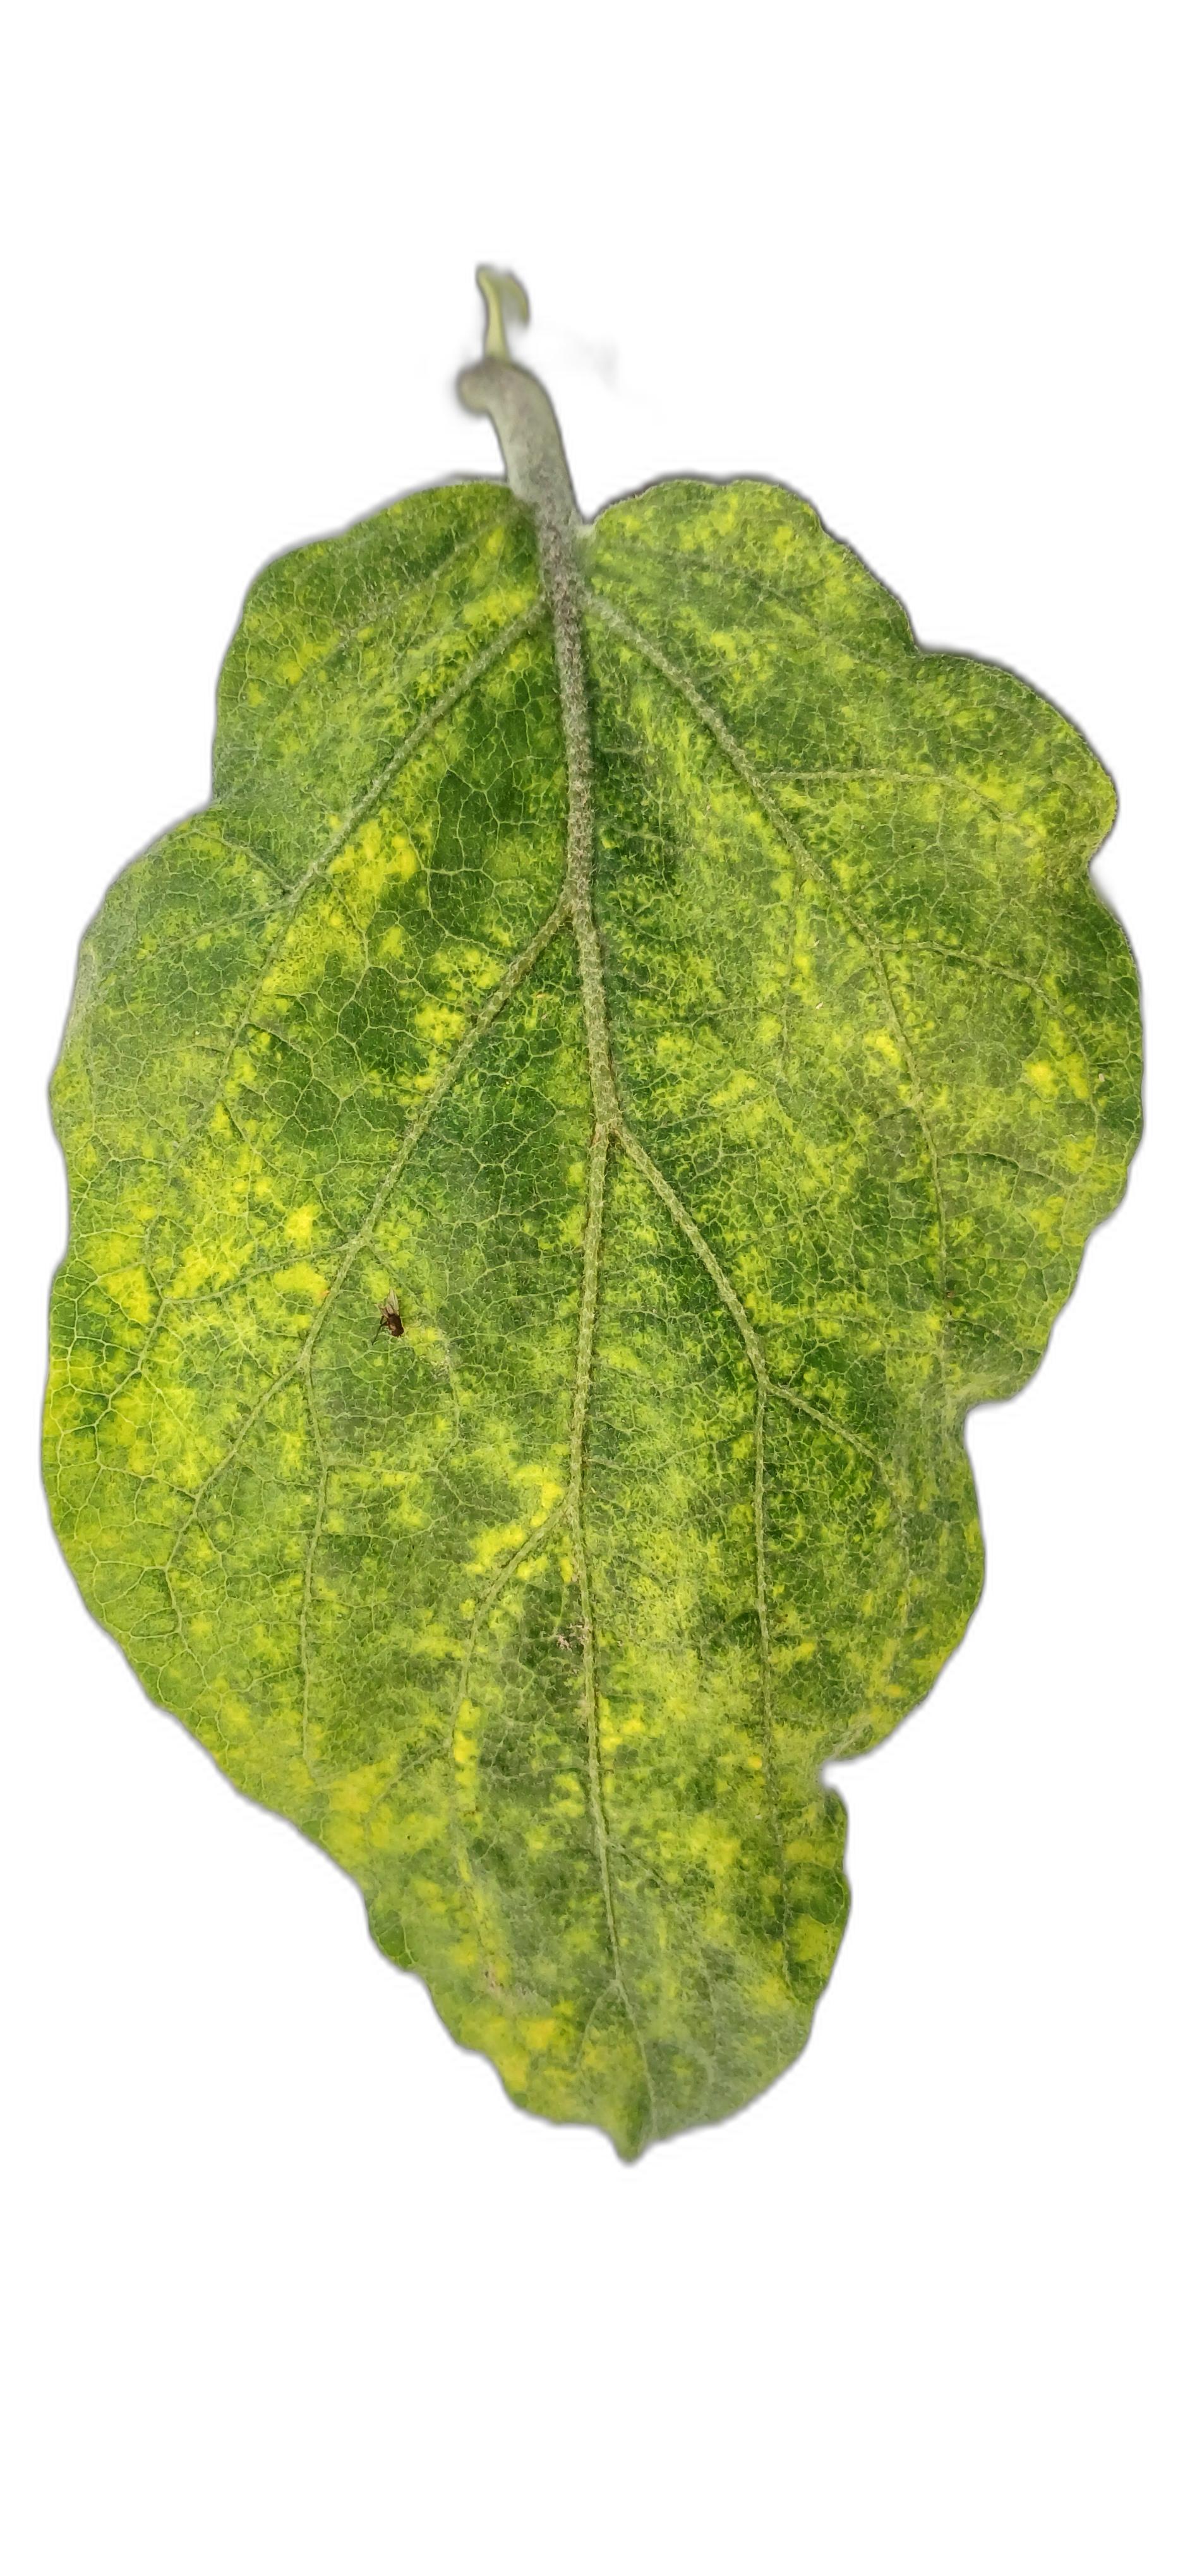
Label: Mosaic Virus Disease